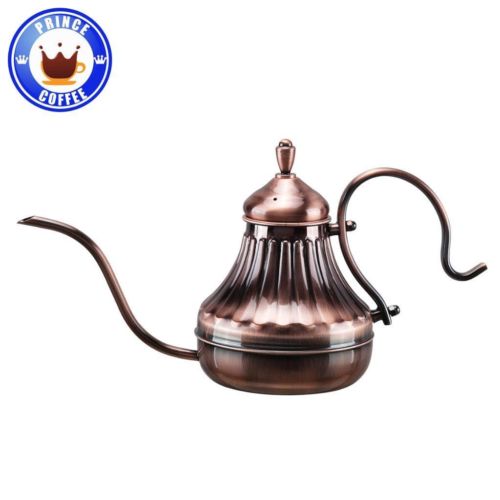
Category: kettle